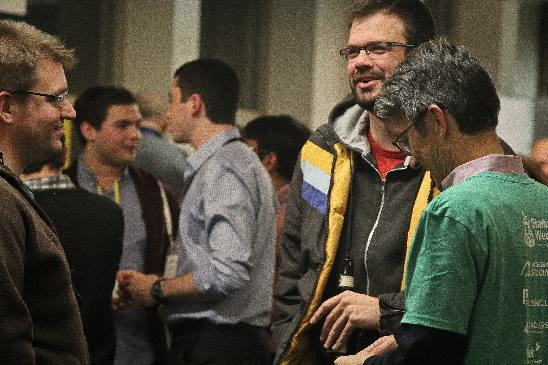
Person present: Yes